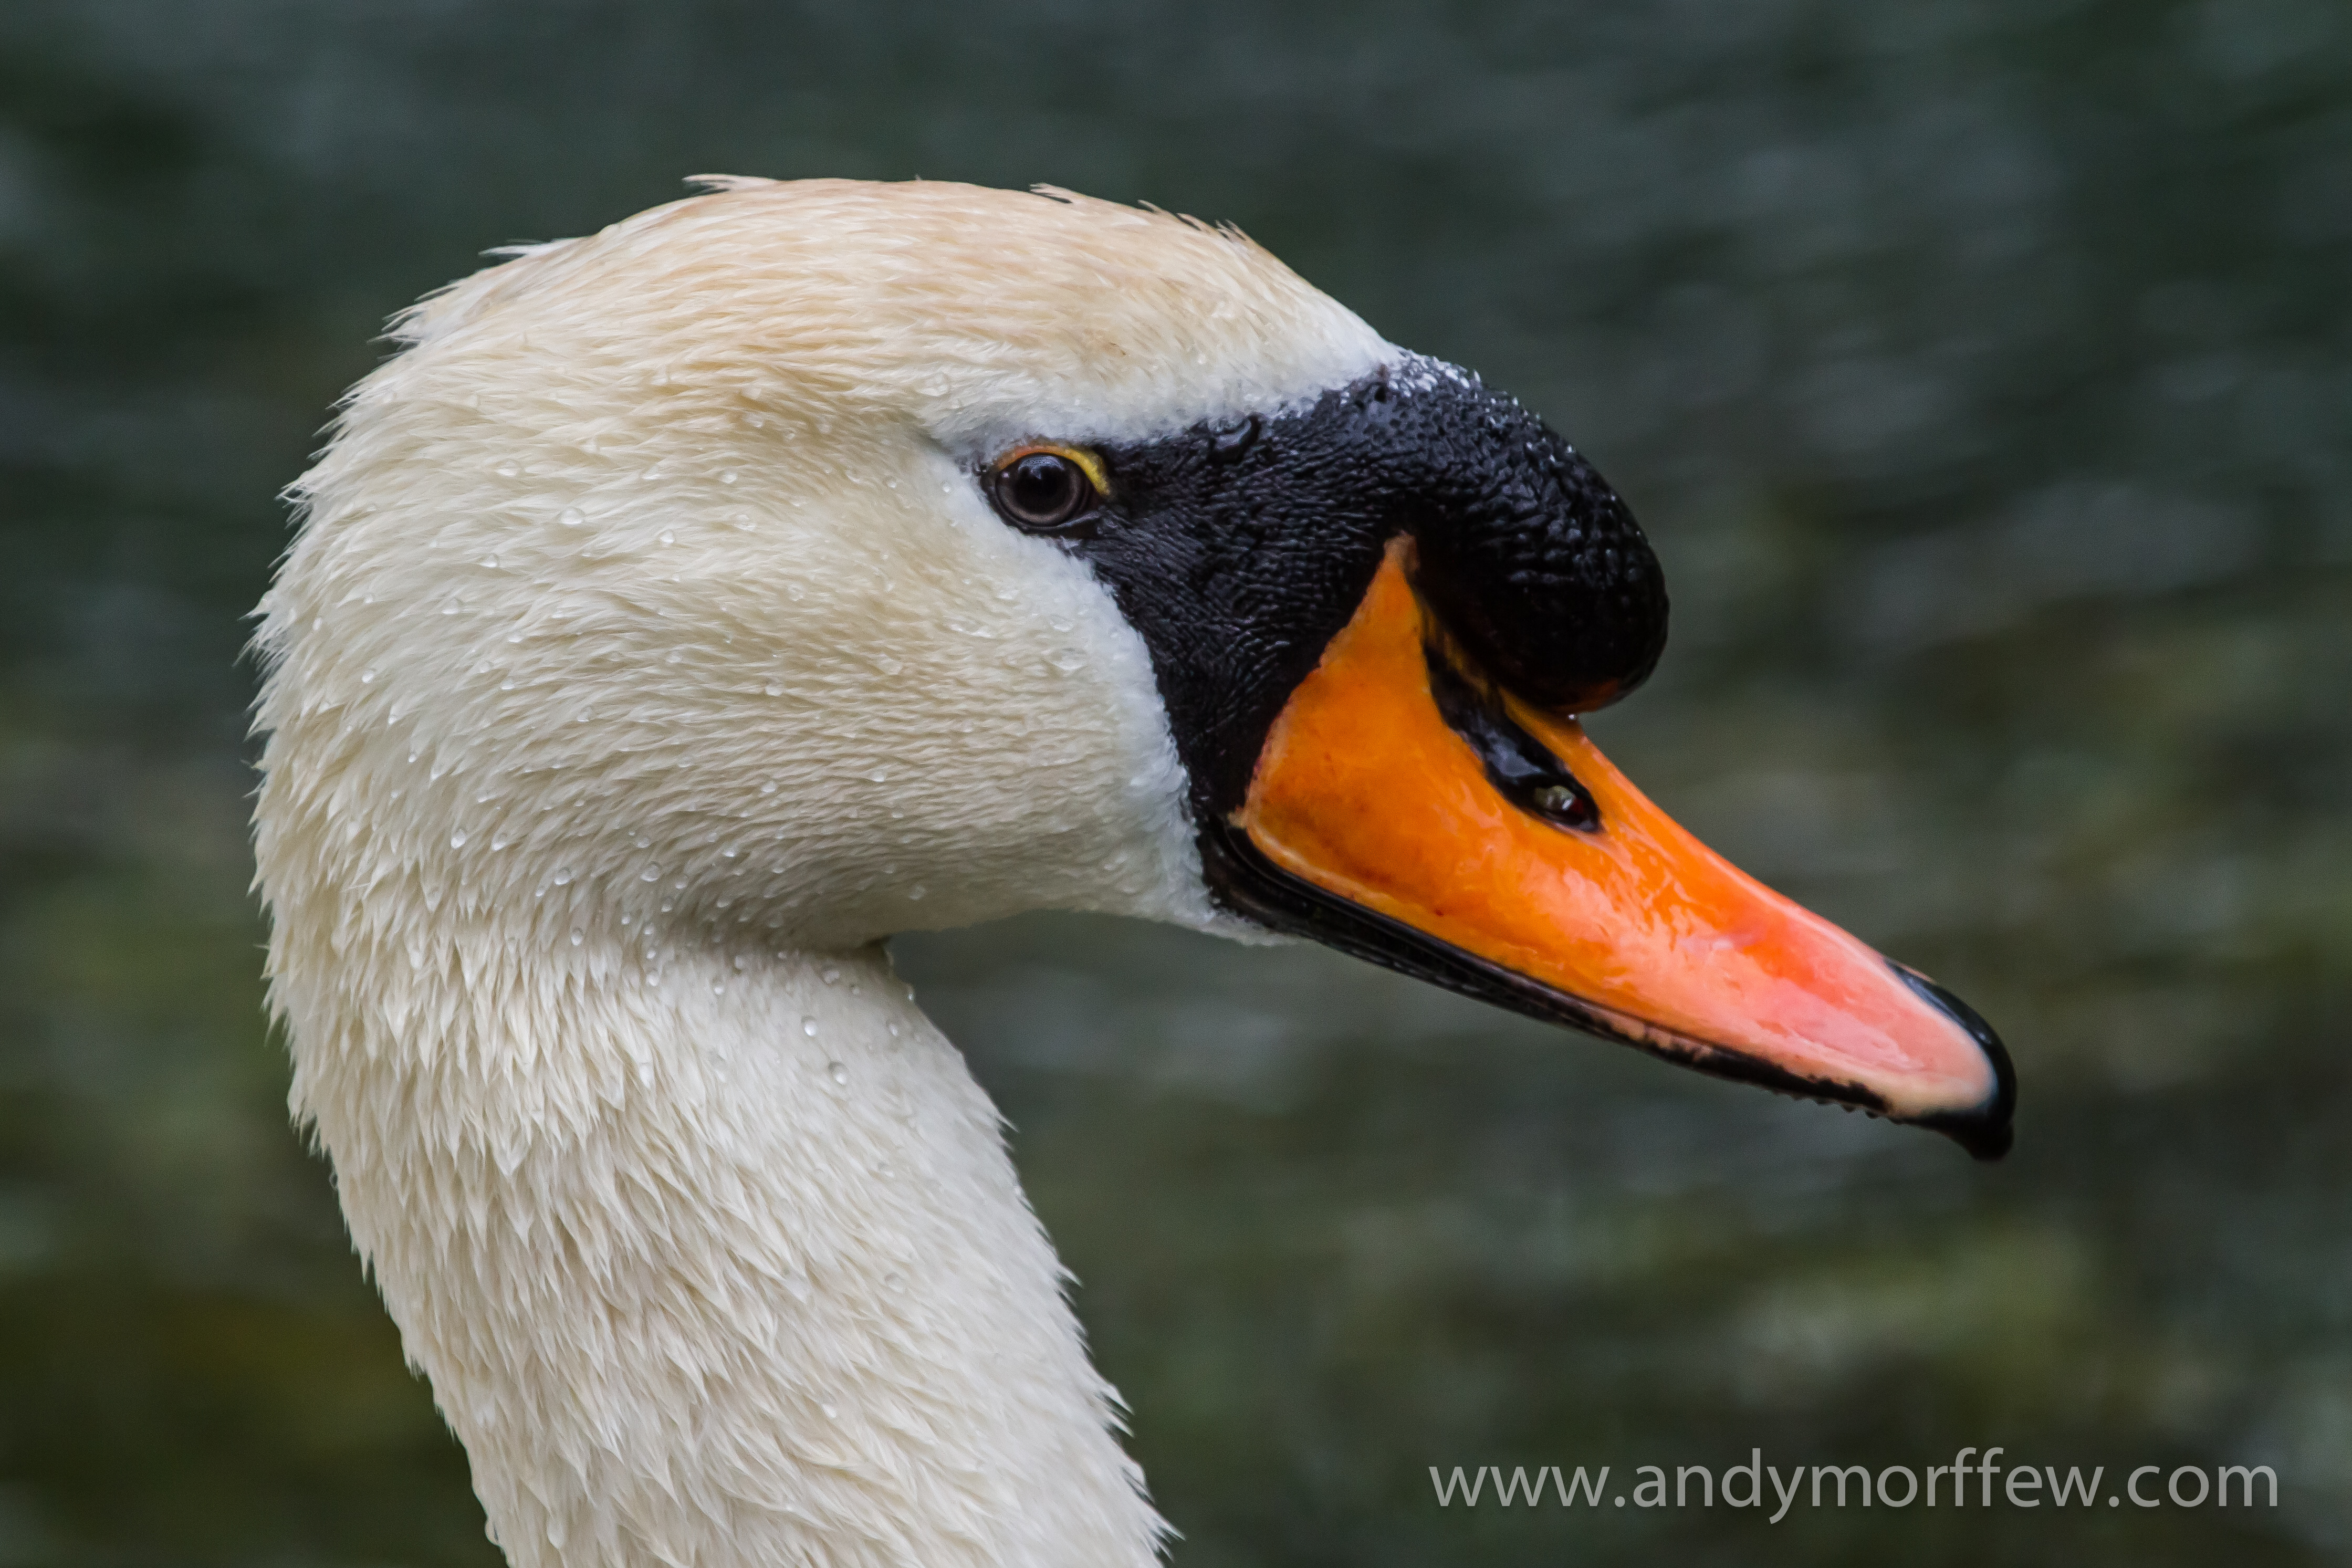
bird, wing, wildlife, portrait, beak, fauna, close up, swan, vertebrate, blinkagain, waterfowl, birdperfect, water bird, andymorffew, morffew, hampshire, catchlight, chillandfootbridge, ducks geese and swans